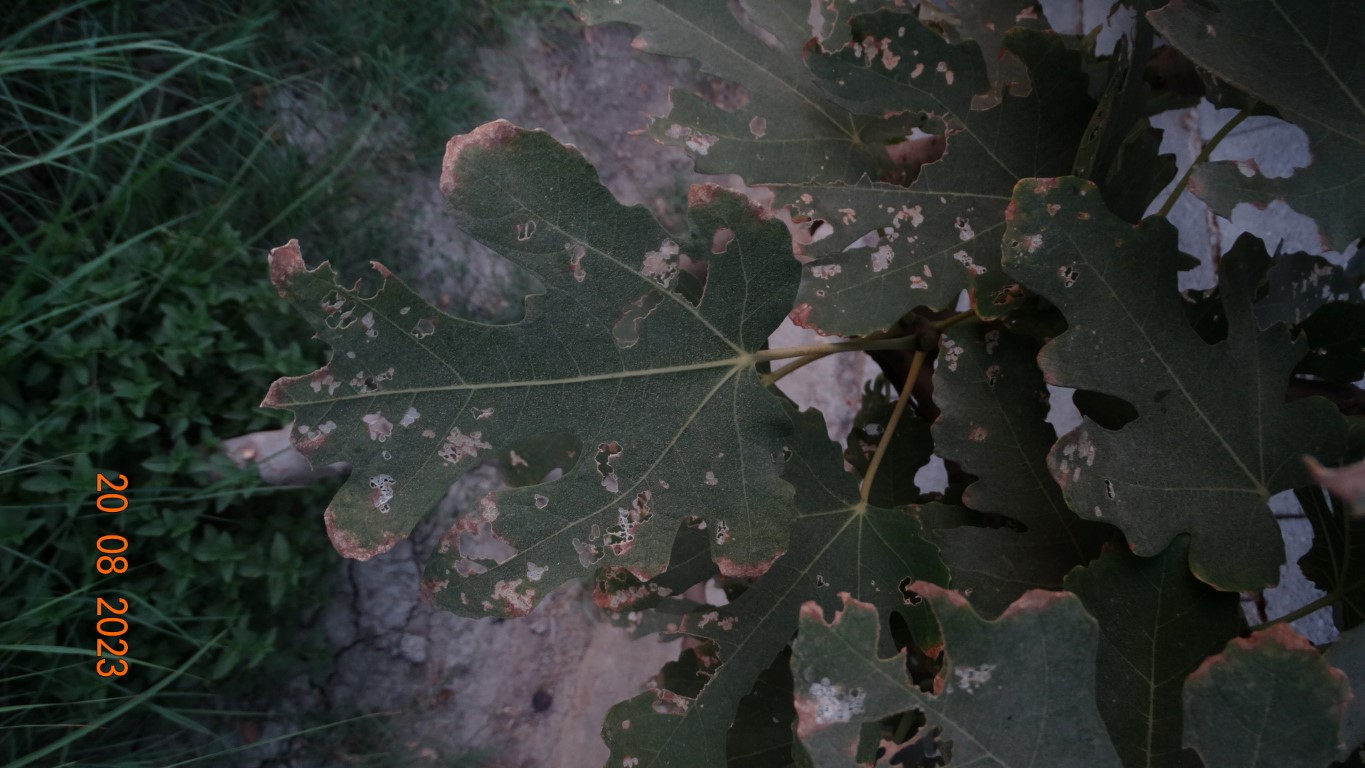
Label: infected